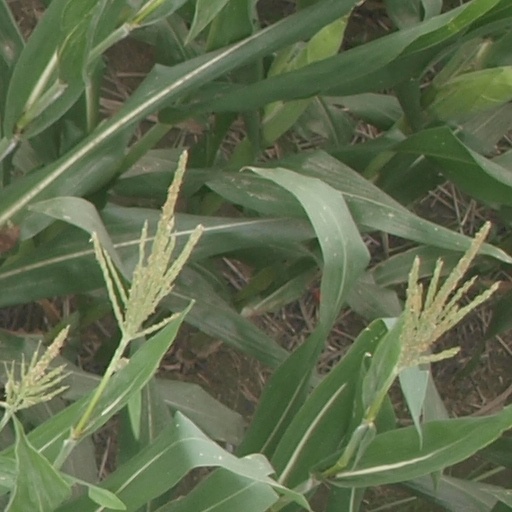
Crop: maize; corn